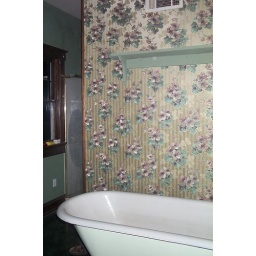
It was important to Kim that we painted over the pink tub ASAP.